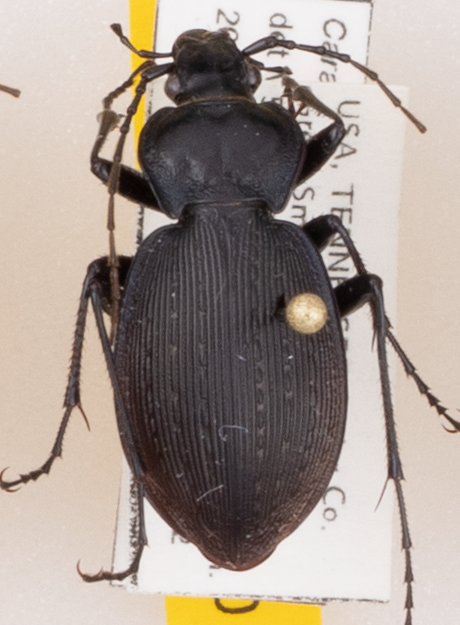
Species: Carabus goryi
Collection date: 2022-04-12
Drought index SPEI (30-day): -0.5
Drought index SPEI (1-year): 0.47
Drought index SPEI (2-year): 1.418